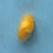
Maize quality: Good